List of Spanish cheeses

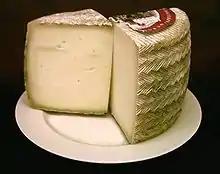
Queso Manchego

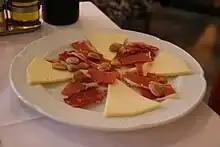
Cheese sometimes accompanies other foods such as ham and other cold cuts.

A wide variety of cheeses are made throughout the country of Spain.